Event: Nepal Earthquake
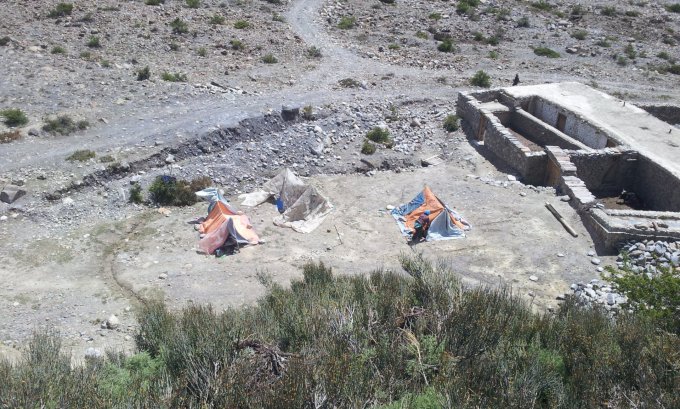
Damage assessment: damage